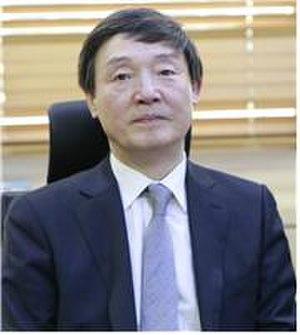
Kim Sa-in est un poète sud-coréen né à Bo-eun en 1956.